John Stanley Plaskett

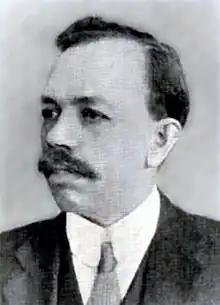
Plaskett in 1917

John Stanley Plaskett (November 17, 1865 – October 17, 1941) was a Canadian astronomer.